Tampere

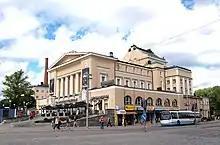
The Tampere Theatre (Finnish: "Tampereen Teatteri")

Tampere is a strong "media city." The television center in Tohloppi and Ristimäki districts has had a nationwide Yle TV2 television channel since the 1970s, and Finnish radio, for example, began in Tampere when Arvi Hauvonen founded the first broadcasting station in 1923. Yle TV2 has its roots in Tamvisio, which was transferred to Yleisradio (YLE, Finnish National Broadcasting Company) in 1964. "Kakkoskanava" ("Channel 2") has been a major influence in Tampere, and several well-known television programs and series have been shot in the city, such as TV comedies "Tankki täyteen", "Reinikainen" and "Kummeli". There's also a play park in central Tampere named after the channel's most famous children's programme, Pikku Kakkonen's Park.